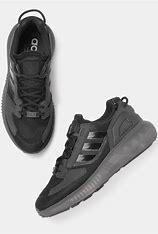
Brand: Adidas
Model: ZX 5K Boost